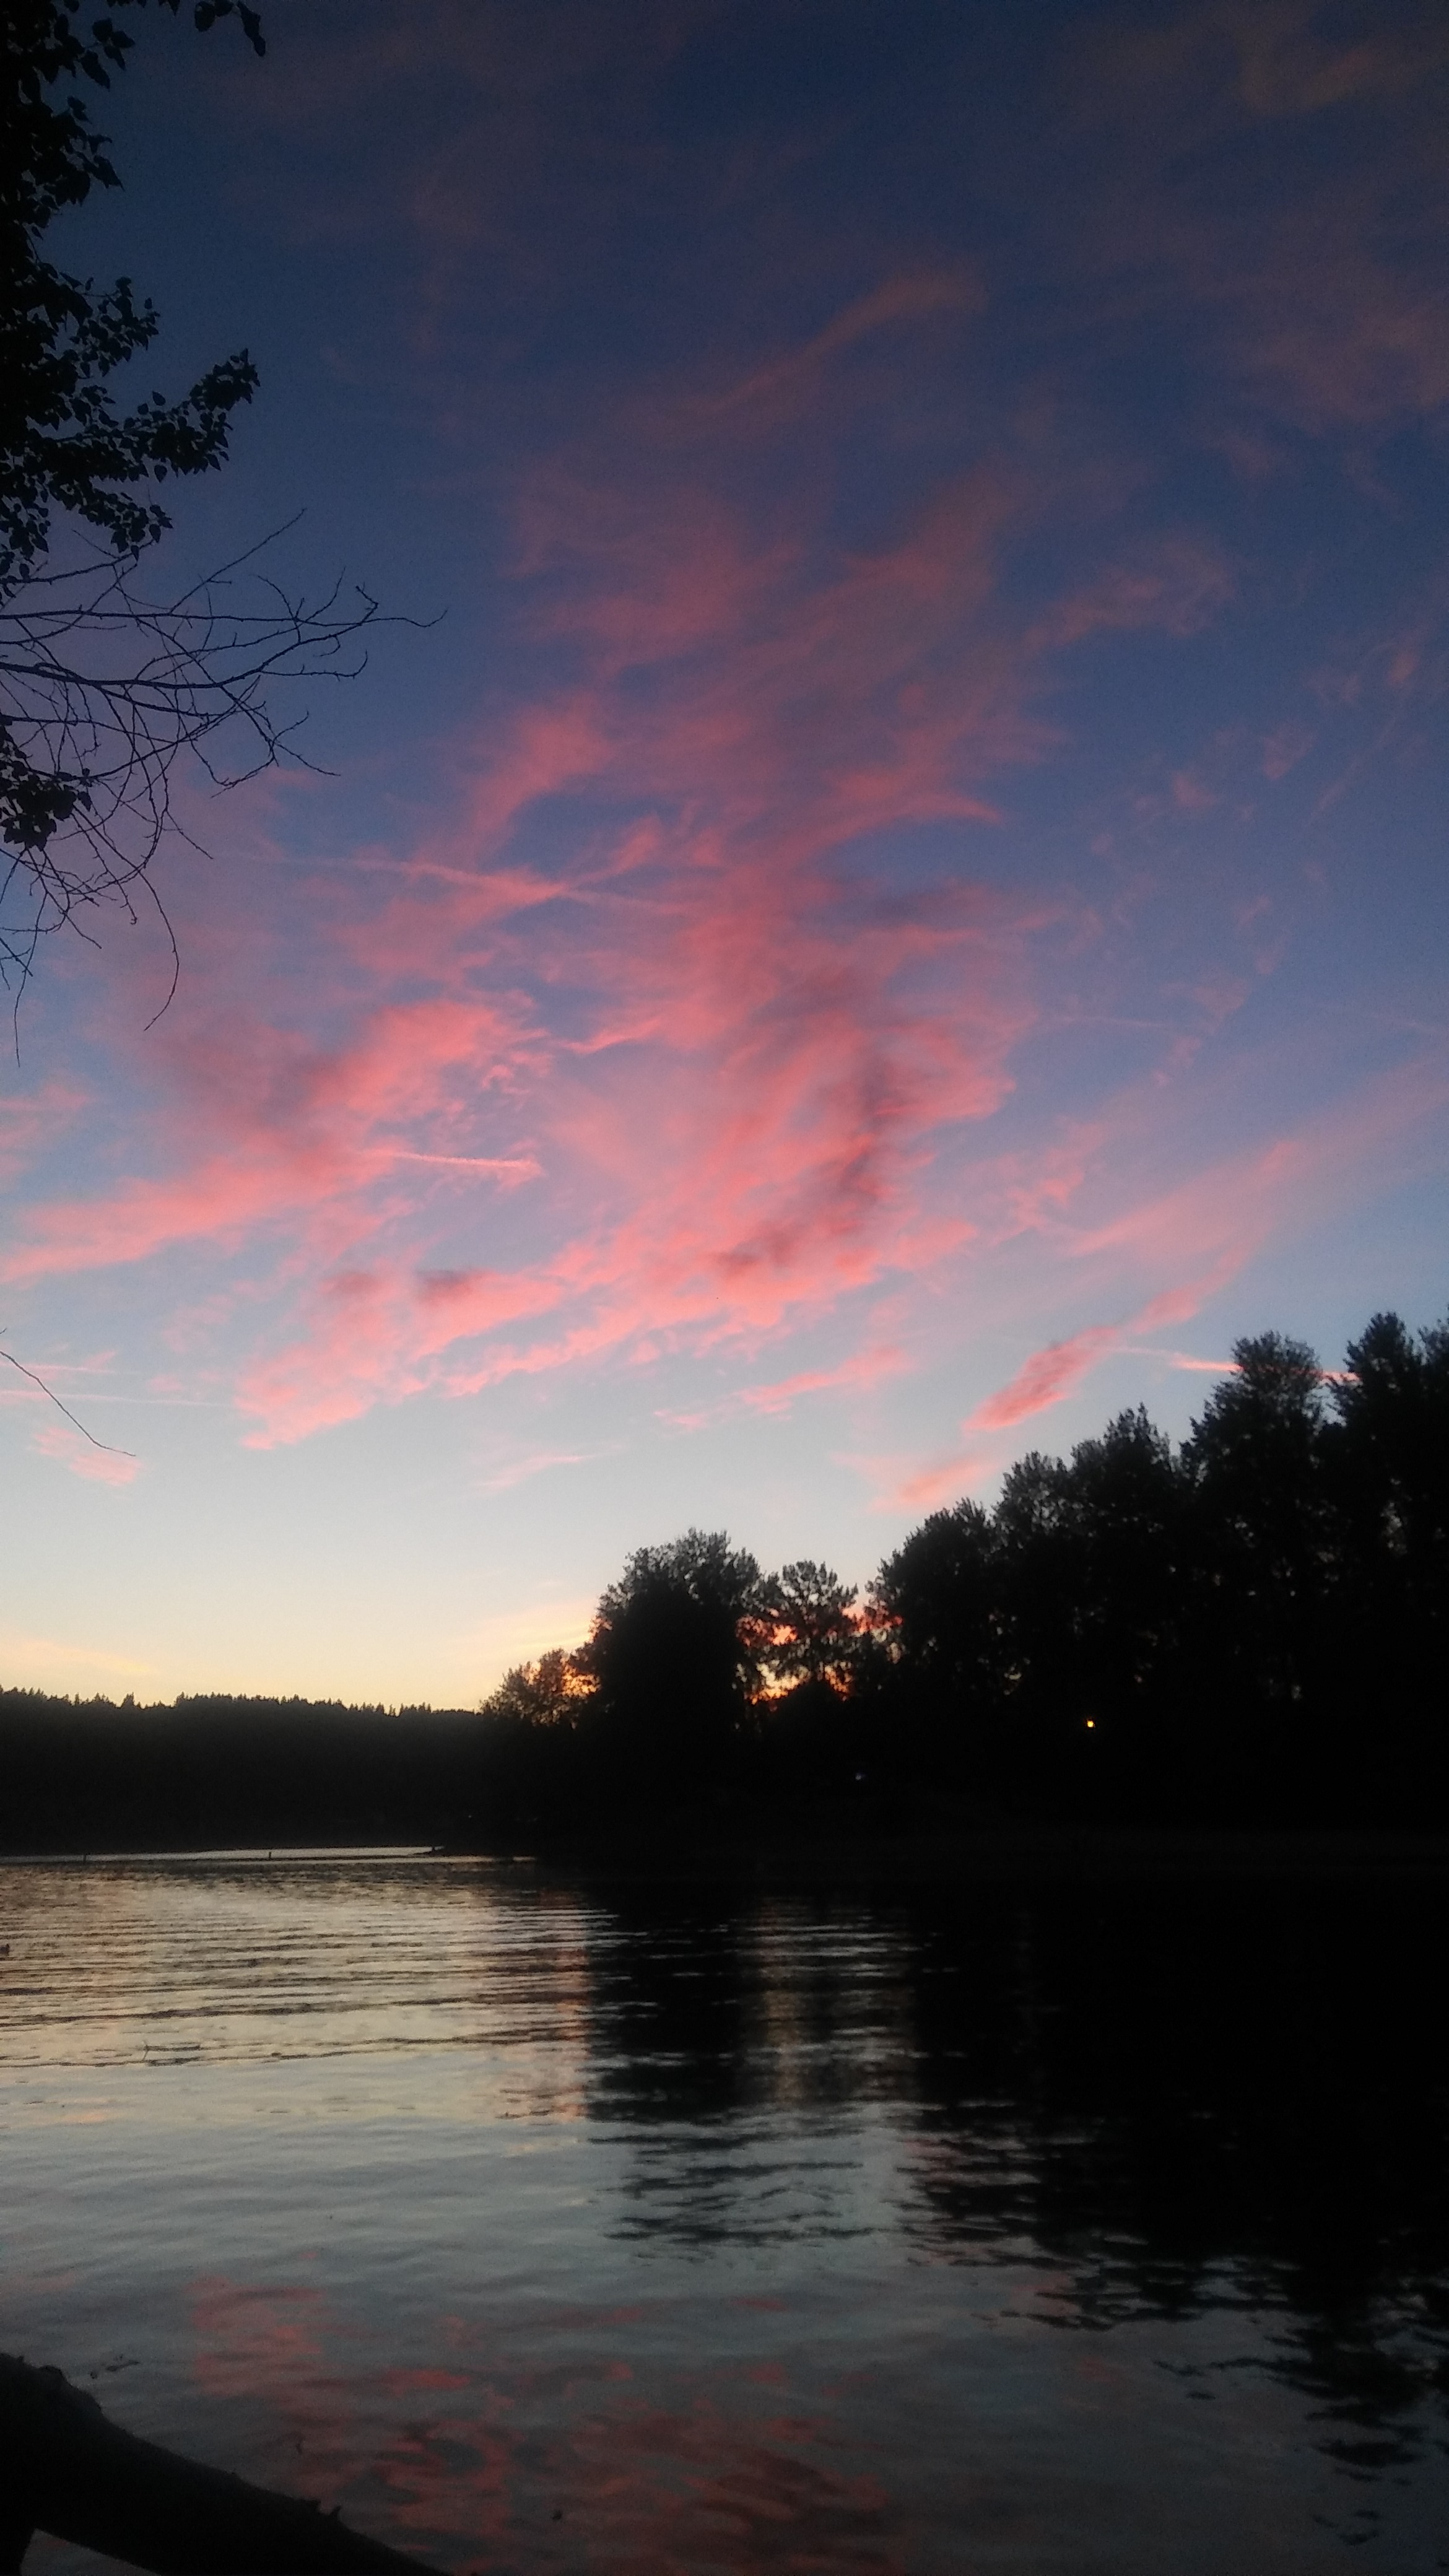
sea, nature, cloud, sky, sunrise, sunset, sunlight, morning, lake, dawn, river, dusk, evening, reflection, loch, afterglow